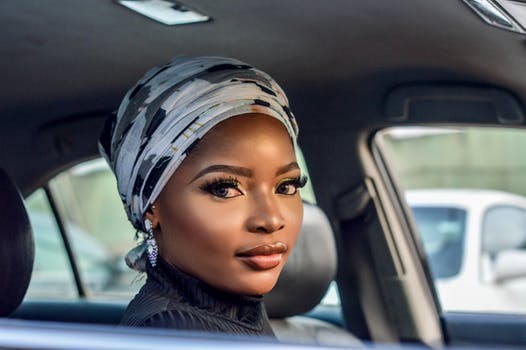
Label: No Watermark